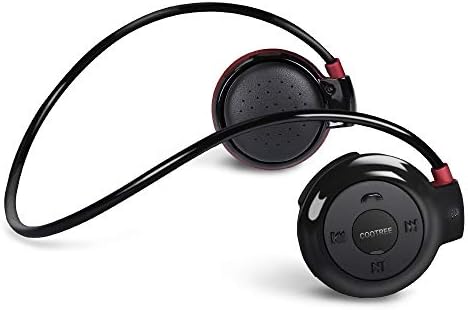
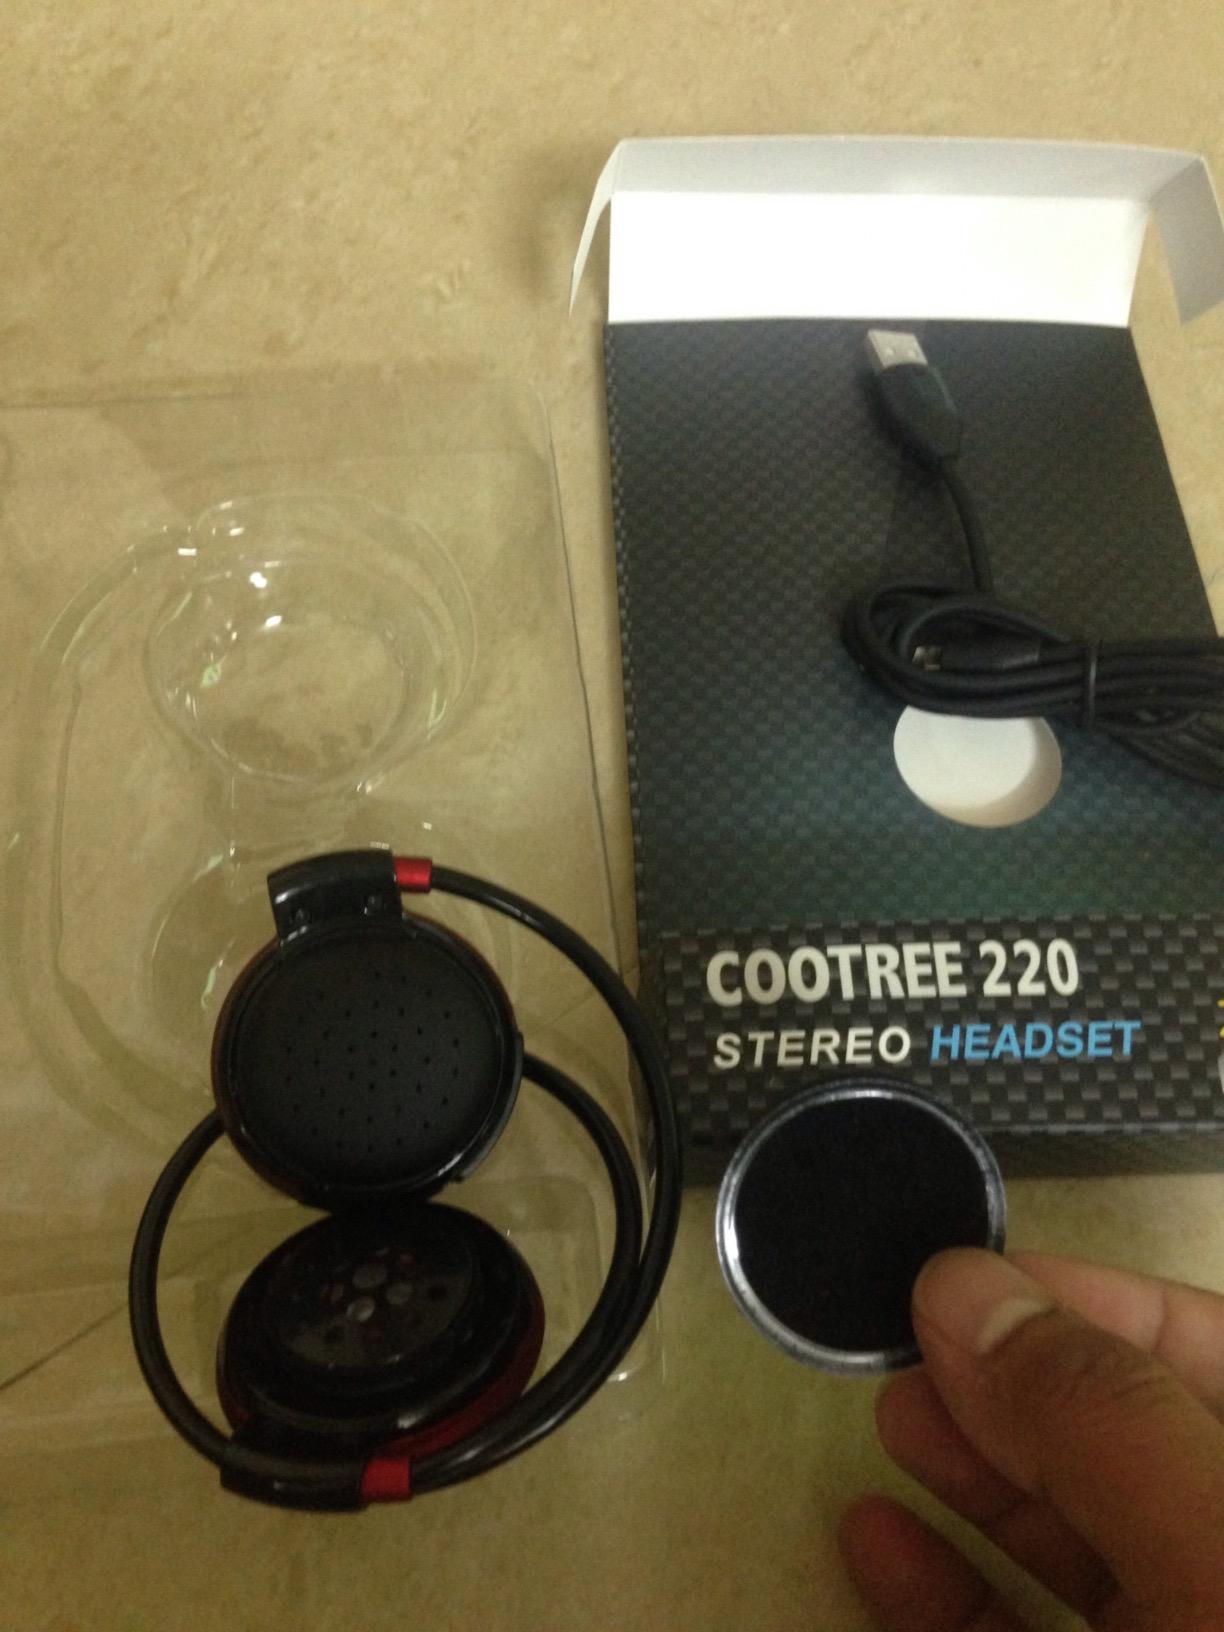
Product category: headphones
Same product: yes